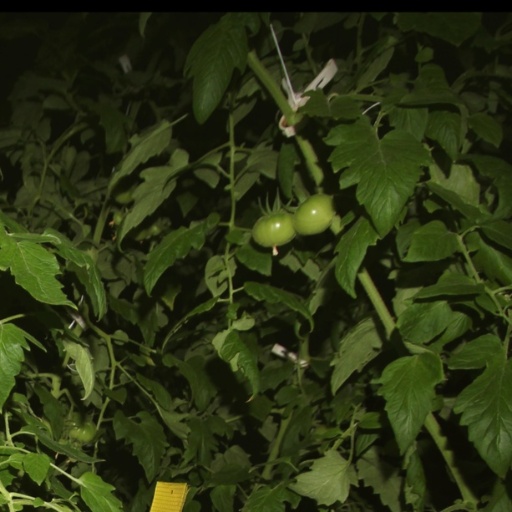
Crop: tomato